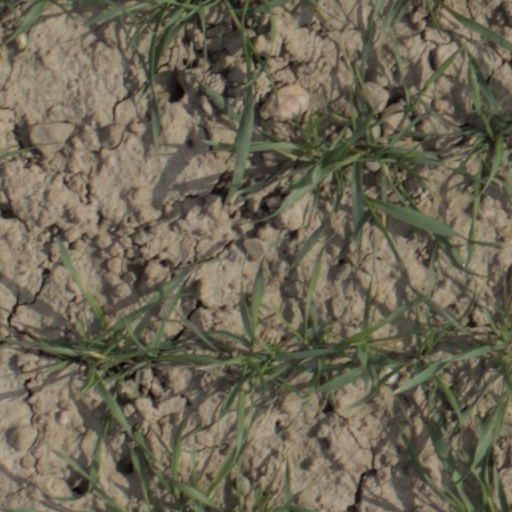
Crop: wheat